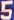
Number: 5